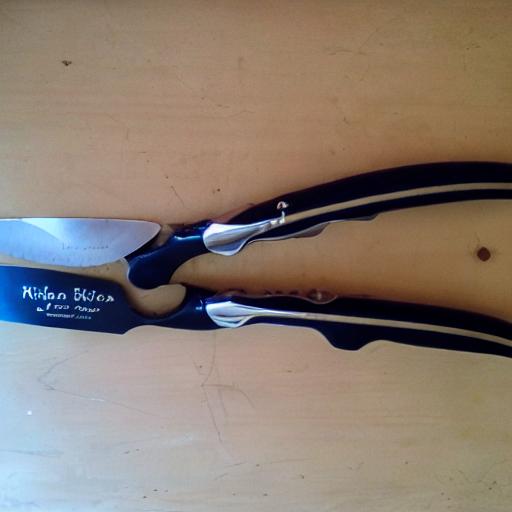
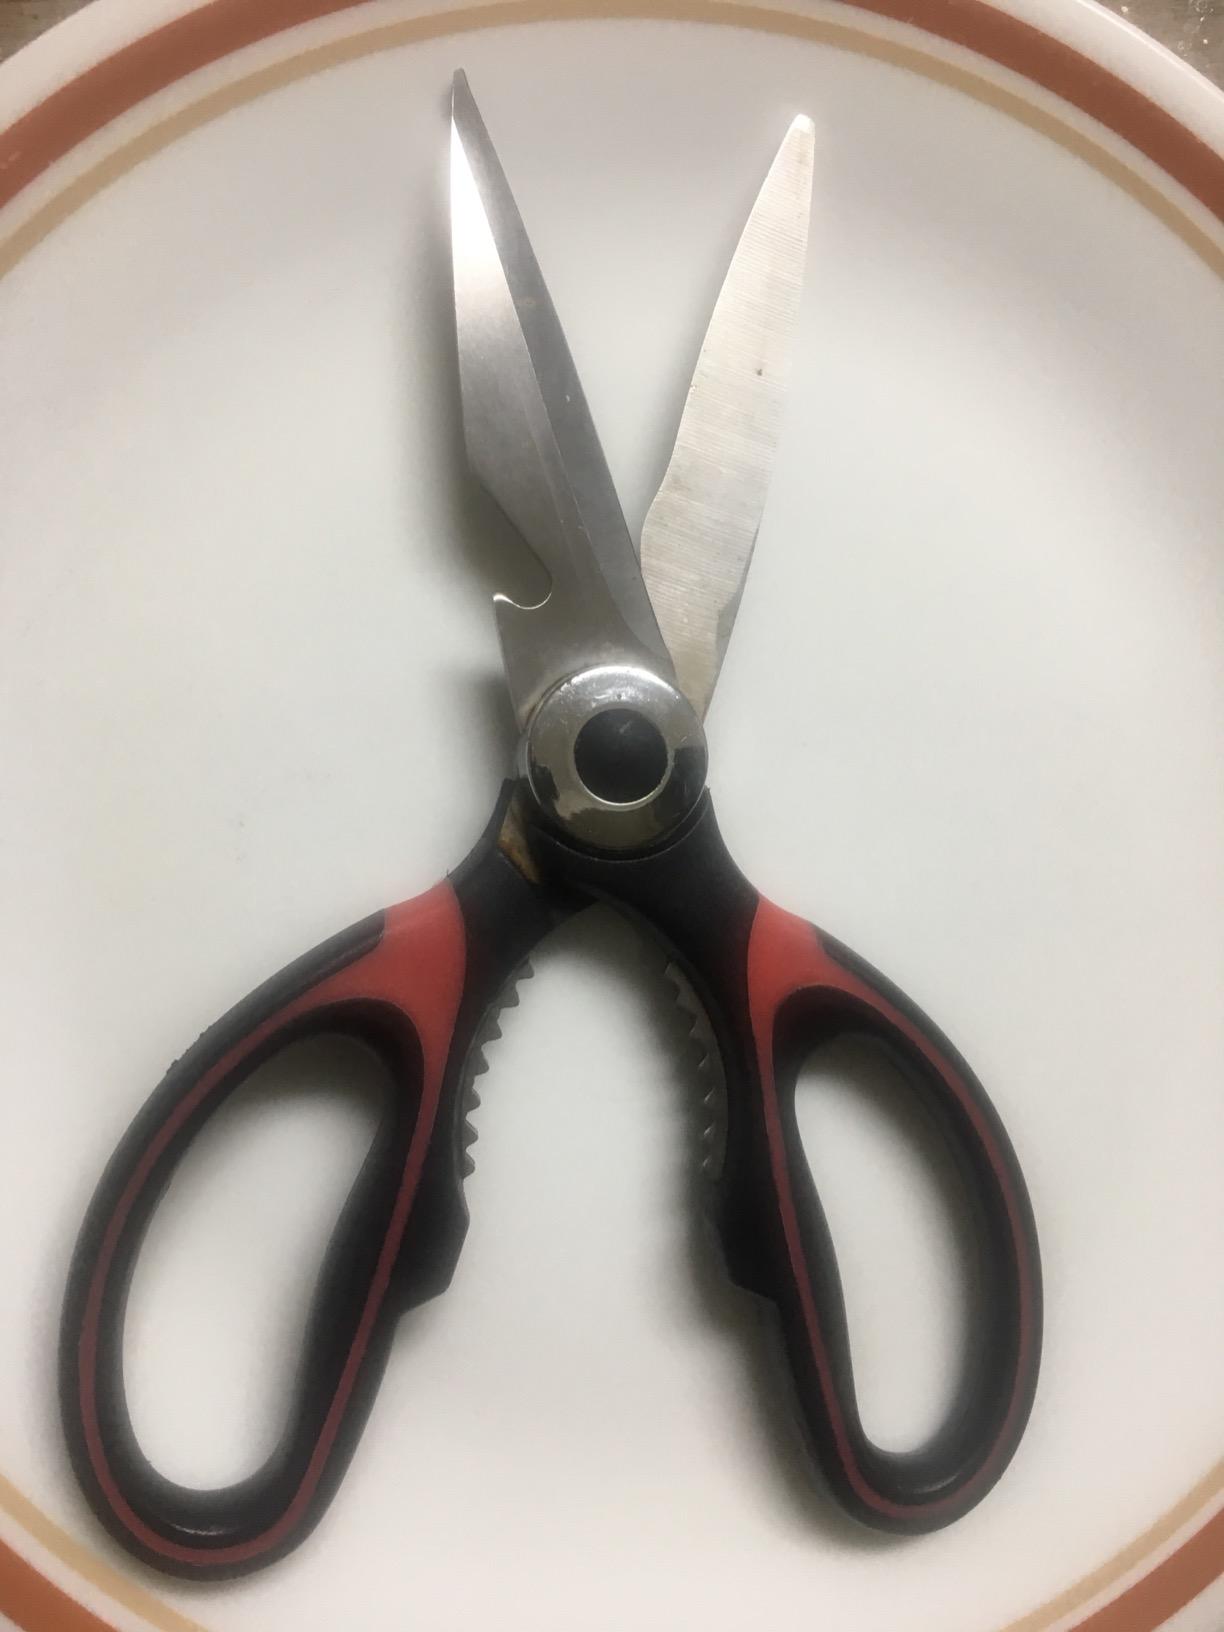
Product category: items_knife
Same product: no